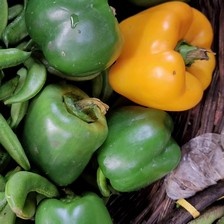
Label: capsicum